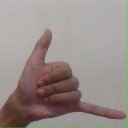
अक्षर: द